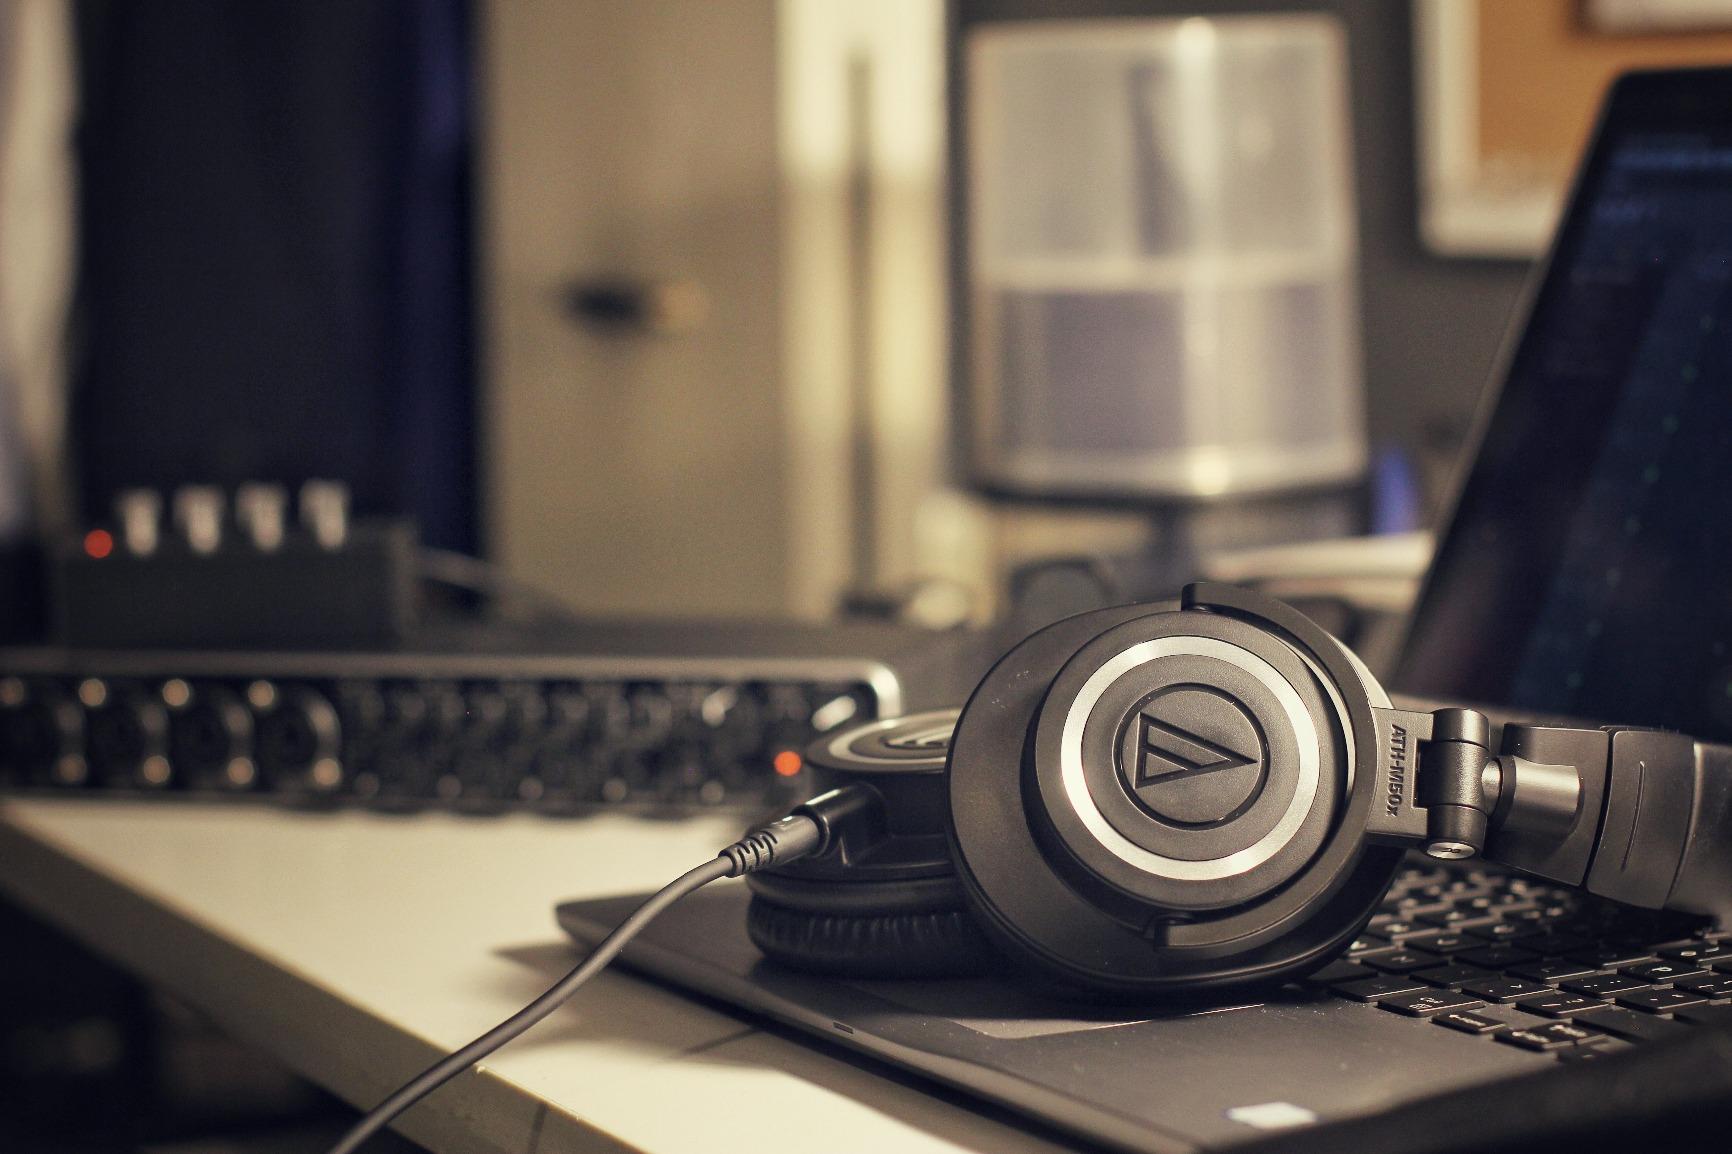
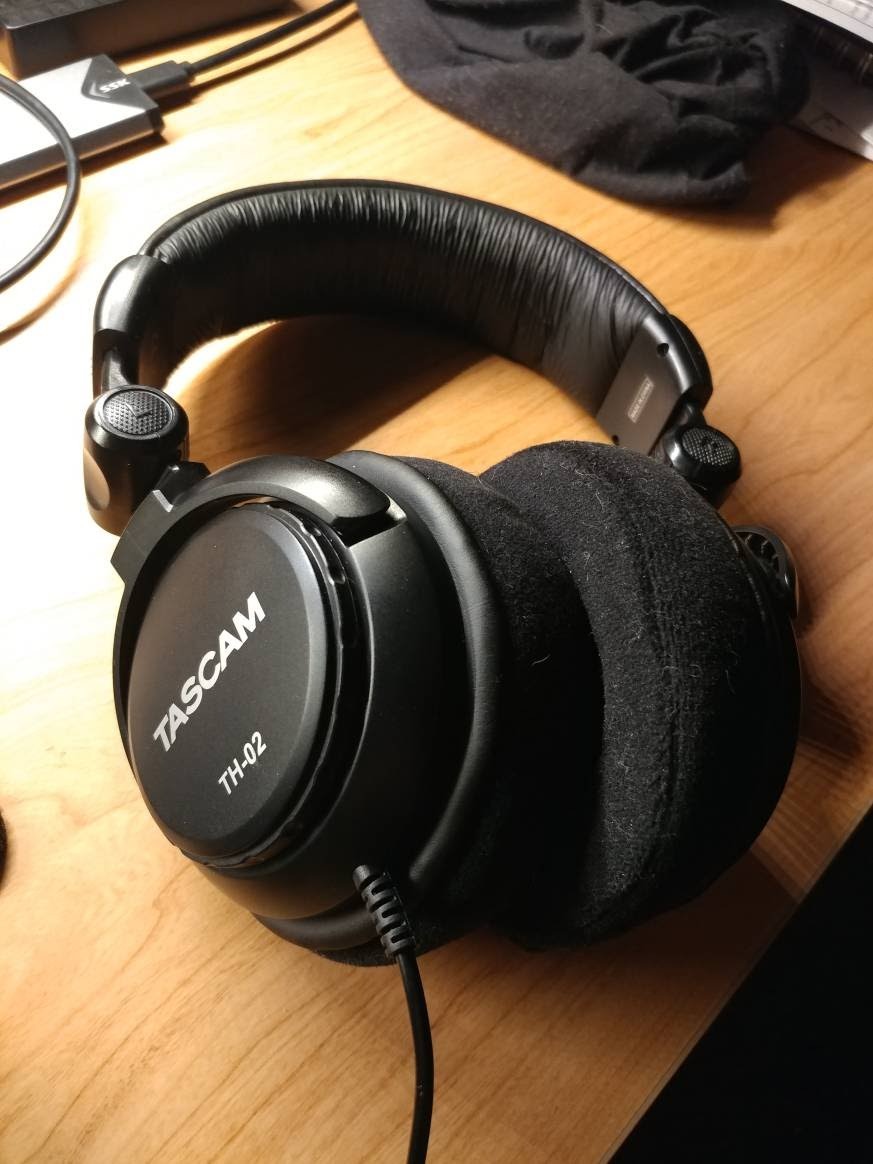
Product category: headphones
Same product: no